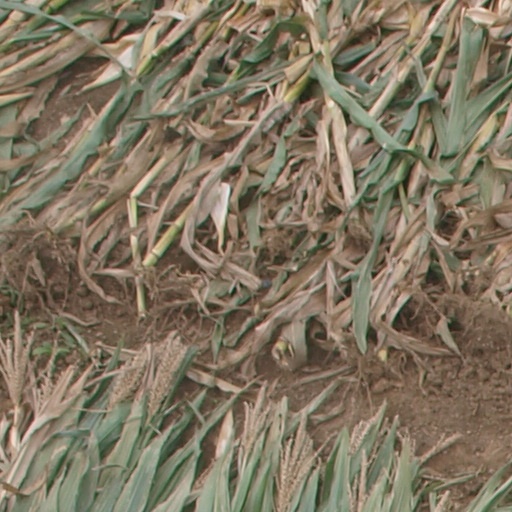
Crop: maize; corn